Cipitio

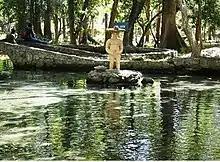
Statue of El Cipitio, meaning "the boy".

According to the legend, he is the product of a forbidden romance between Sihuehuet, goddess of the moon, commonly known as La Siguanaba, and Lucero de la mañana (Lucifer). When Sihuehuet's husband found out about this affair, he sought the assistance of the god Teotl. Both the queen and Cipitio were cursed and condemned by Teotl. Cipitio was condemned to live eternity as a small boy with his feet set in a backwards position to serve as reminder of the twisted and illicit affair of his parents. Stories are told of farmers that come to their fields and find the footsteps of a boy. They decide to follow them but eventually get lost because unbeknownst to them Cipitio has backwards feet and so they head in the wrong direction into the bush.